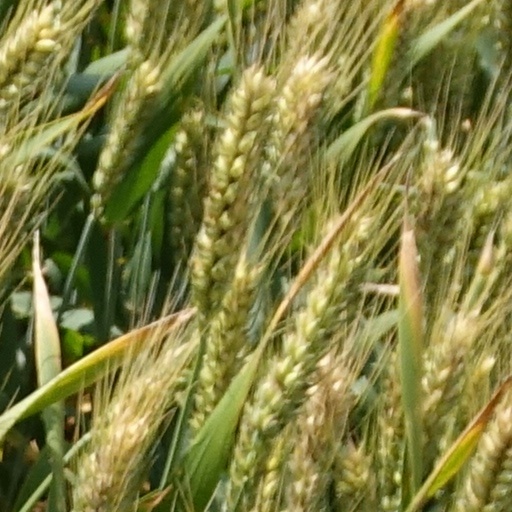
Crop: wheat